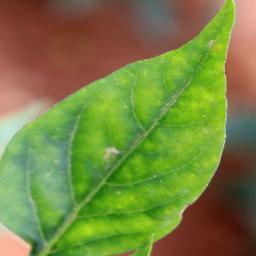
Label: healthy